WWF Royal Rumble (1993 video game)

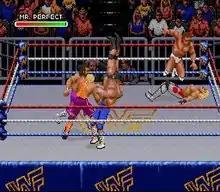
Royal Rumble match (SNES version)

In a One-on-One match, two wrestlers (one player versus the computer or two players) square off for a face-to-face bout. One Fall, Brawl, and Tournament variations are available. One Fall matches feature an in-ring referee and are contested under standard rules. Victory is achieved by a 3-count pinfall or a count-out if a wrestler stays outside of the ring for a full 10 count. In a Brawl, however, the referee is absent. This allows unlimited time outside the ring and illegal moves such as eye raking and choking are allowed at all times. The Brawl match does not require a pinfall to win; instead, the first player to be entirely drained of his stamina submits in defeat. In a Tournament, a player must battle through the entire roster in a series of One Fall matches to win the championship belt.